A Boy and His Blob: Trouble on Blobolonia

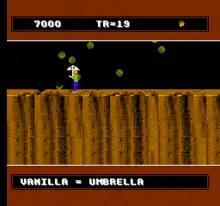
The vanilla jelly bean transforms Blobert into a protective umbrella.

"A Boy and His Blob" is a puzzle-platform game. The plot involves a young boy and his alien blob friend, Blobert, on a quest to save the latter's home planet of Blobolonia, which has been taken over by an evil emperor who only allows his subjects a diet of sweets. The boy and Blobert must traverse the subways and caves beneath the Earth and gain the necessary items before traveling to Blobolonia and defeating the emperor. They must evade dangerous obstacles like falling rocks, stalactites, and stalagmites, as well as deadly snake enemies. "A Boy and His Blob" is not a side-scrolling game, but presents the player with a series of interconnected screens. The player-controlled boy is limited to running left or right. The player cannot jump or swim, and if the boy falls too long of a distance, he dies on impact.